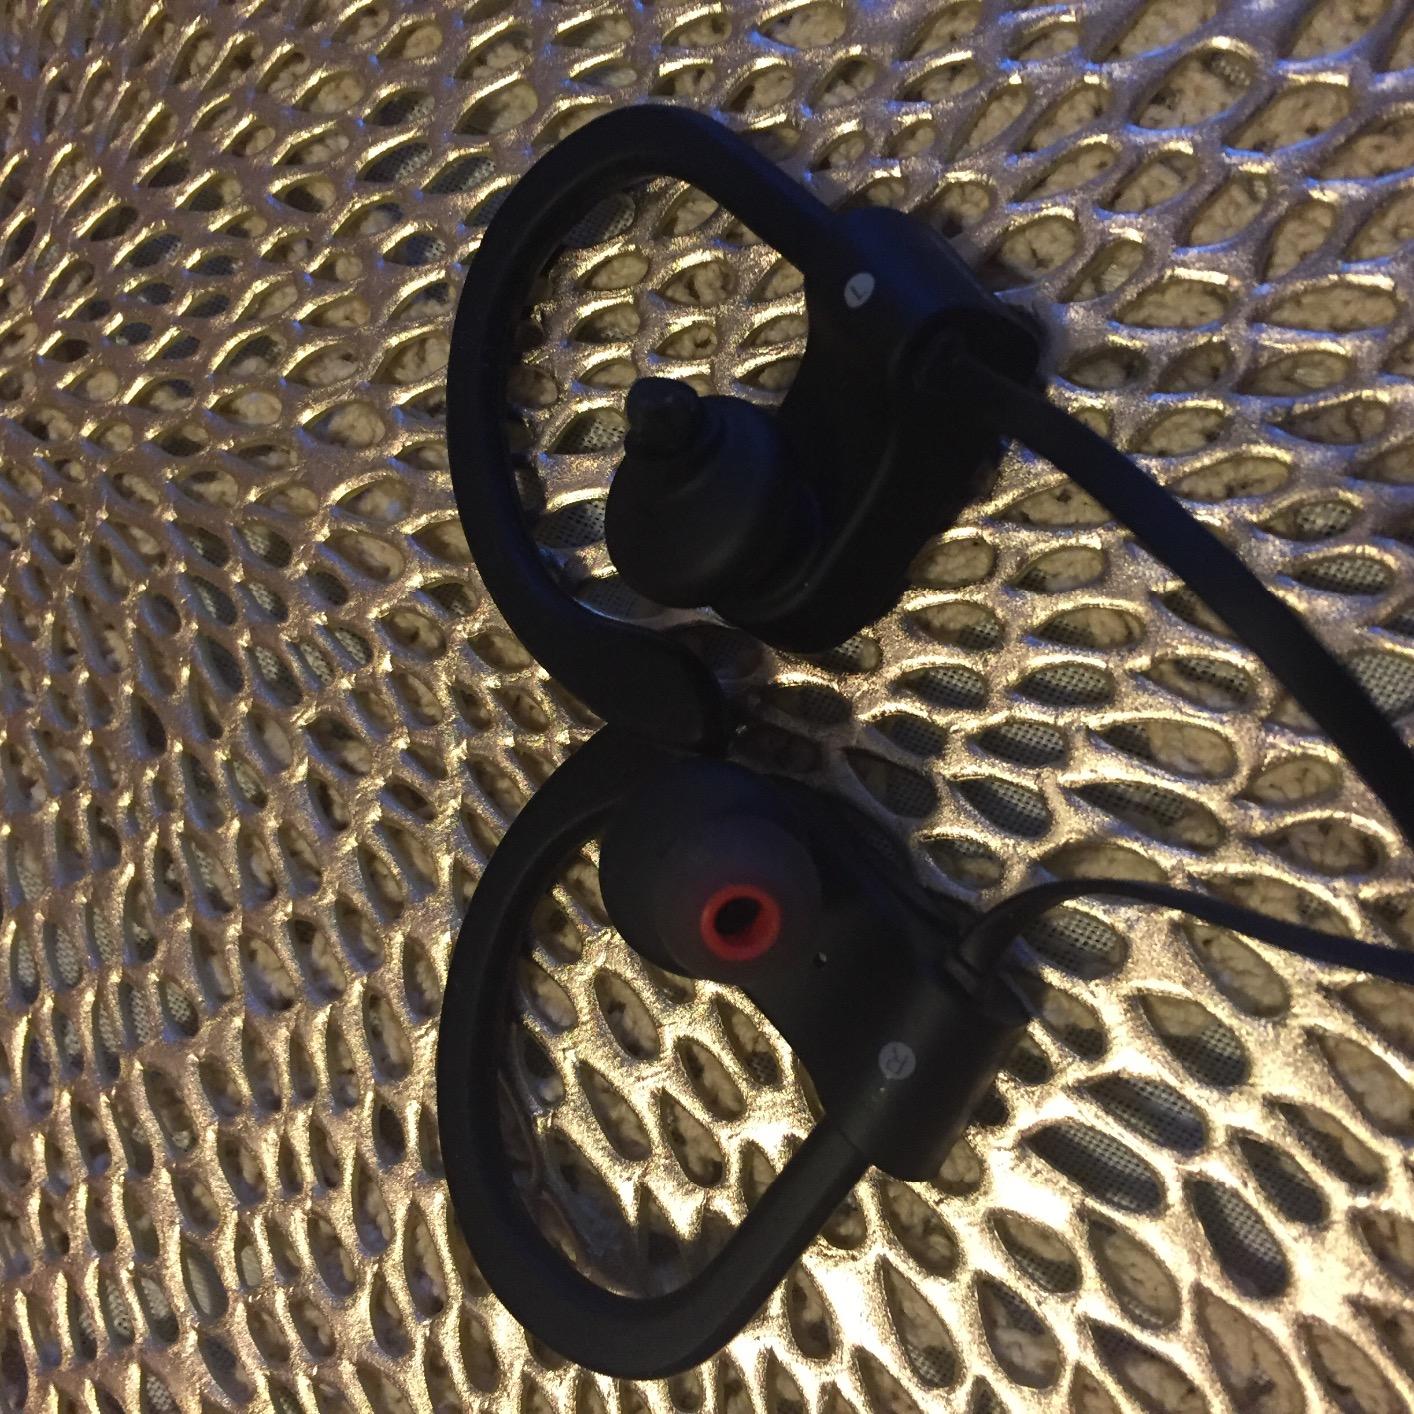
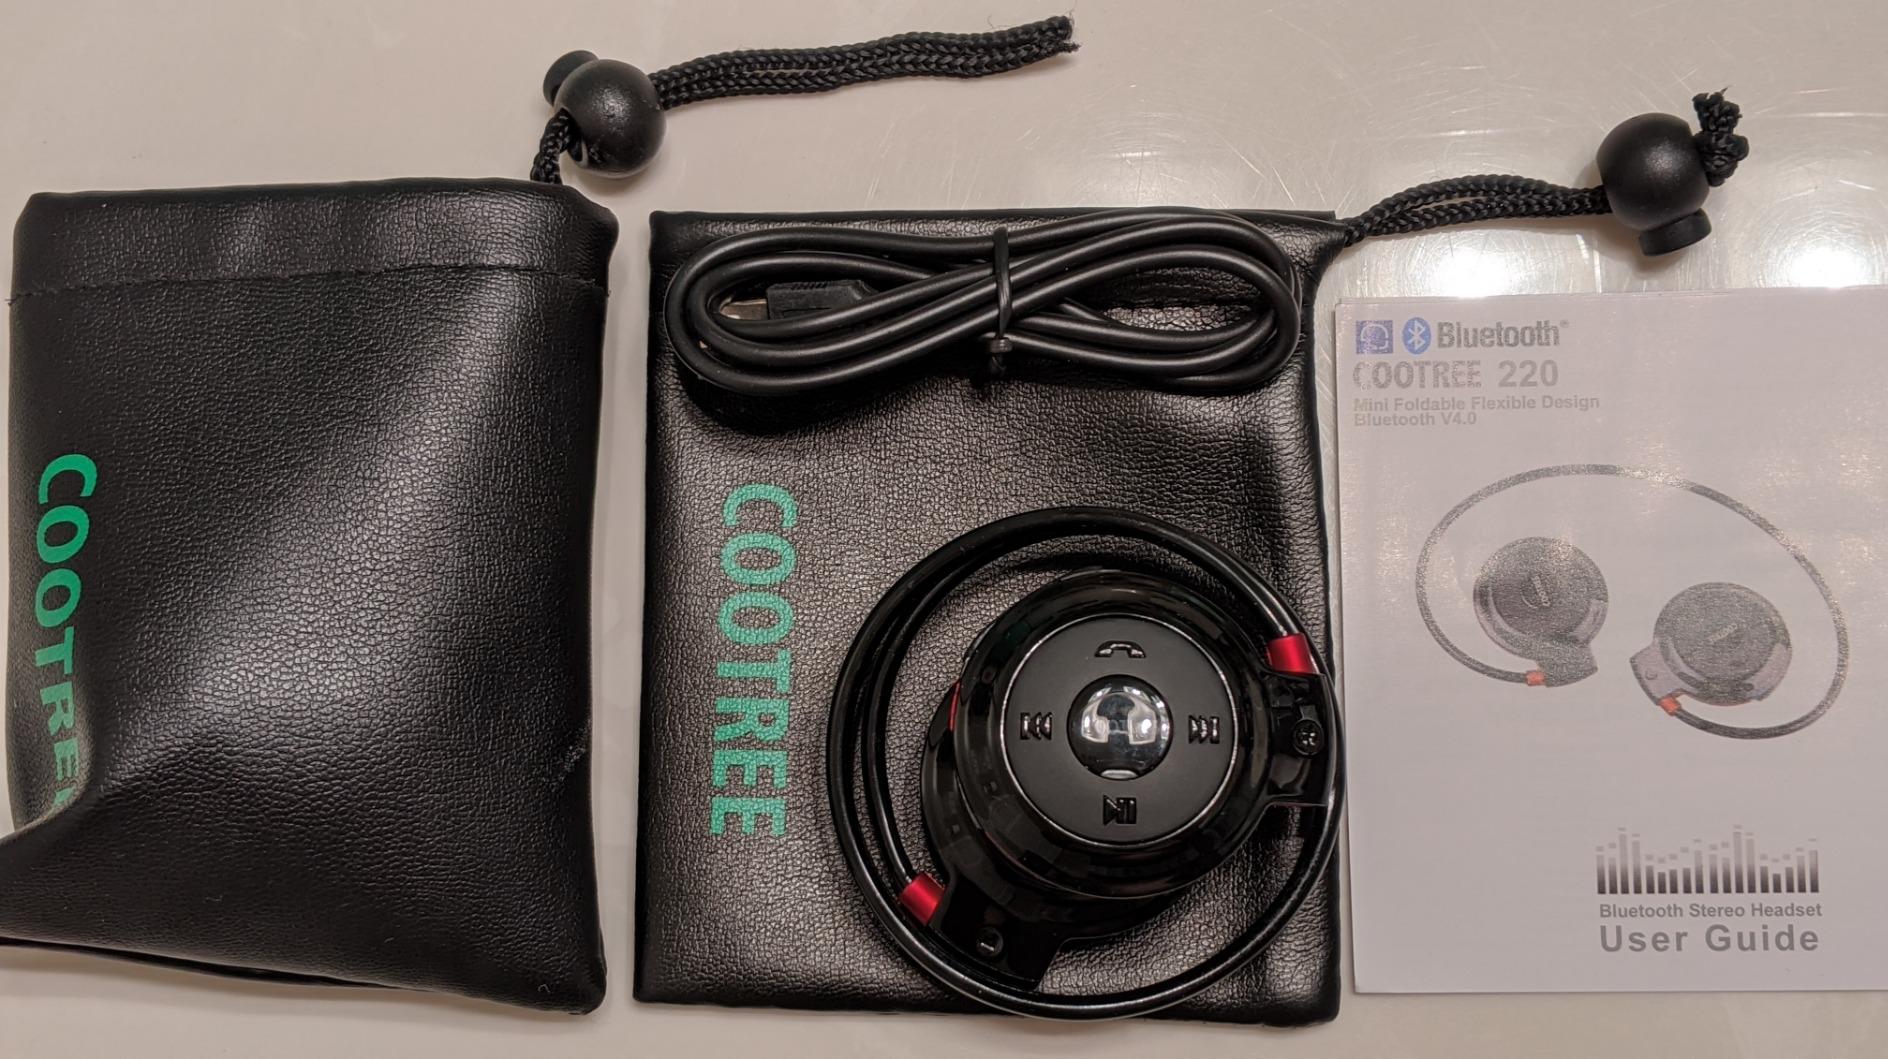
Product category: headphones
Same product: no